Grand Central Terminal

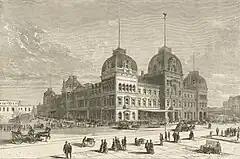
Grand Central Depot

The terminal's subway station, Grand Central–42nd Street, serves three lines: the IRT Lexington Avenue Line (serving the ), the IRT Flushing Line (serving the ), and the IRT 42nd Street Shuttle to Times Square. Originally built by the Interborough Rapid Transit Company (IRT), the lines are operated by the MTA as part of the New York City Subway.